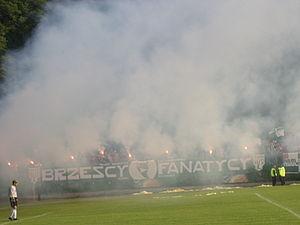
L'Okocimski KS Brzesko est un club polonais de football professionnel fondé le 6 septembre 1933 et basé à Brzesko, dans la voïvodie de Petite-Pologne. Son équipe principale, entraînée par Piotr Stach, prend part actuellement à l'édition 2013-2014 du championnat de Pologne de deuxième division, et reçoit ses adversaires au stade de l'Okocimski Brzesko, enceinte pouvant accueillir jusqu'à 1 068 personnes.